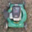
Label: lawn_mower